Worshipful Company of Marketors

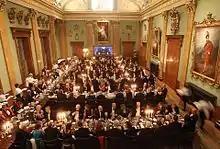
The company's Great Events are held at some of the finest livery Halls in the City of London

The Marketors provides a rich and varied programme of formal and social events which are wide-ranging and stimulating, as well as offering a better understanding of many aspects of marketing.